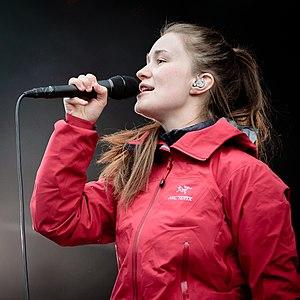
Sigrid Solbakk Raabe, dite Sigrid, est une chanteuse norvégienne. Elle a atteint un succès international en 2017 avec son single Don't Kill My Vibe, puis avec Strangers. En janvier 2018, elle a remporté le prix The Sound of 2018 de la BBC.